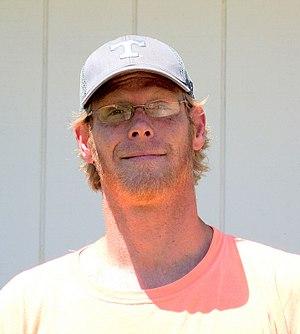
Jeremy Porter Linn est un nageur américain. Lors des Jeux olympiques d'été de 1996 disputés à Atlanta, il a obtenu la médaille d'or lors du relais 4 x 100 m quatre nages, dont les Américains ont battu le record du monde. En individuel, il a décroché la médaille d'argent lors du 100 mètres brasse.